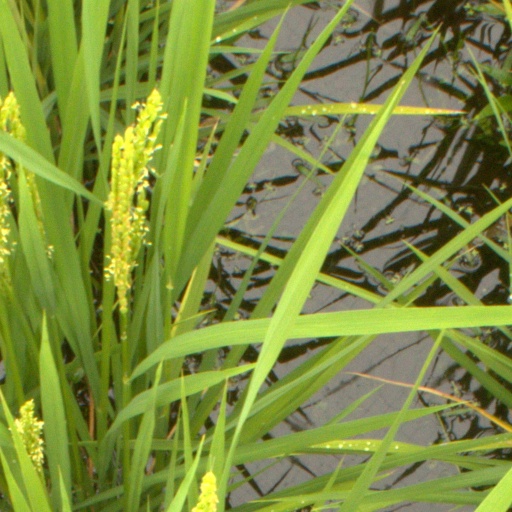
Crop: rice